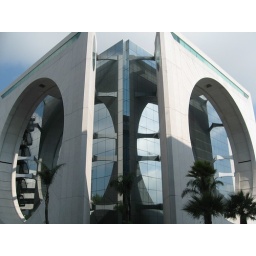
washing machine building in Santa Fe Mexico City